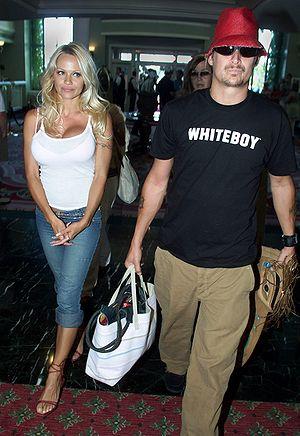
Robert James Ritchie, dit Kid Rock, est un chanteur américain né le 17 janvier 1971 à Romeo, un village du comté de Macomb dans le Michigan.
Pamela Anderson [ˈpæmələ ˈændərsən], née le 1ᵉʳ juillet 1967 à Ladysmith en Colombie-Britannique, est une actrice et mannequin américano-canadienne.